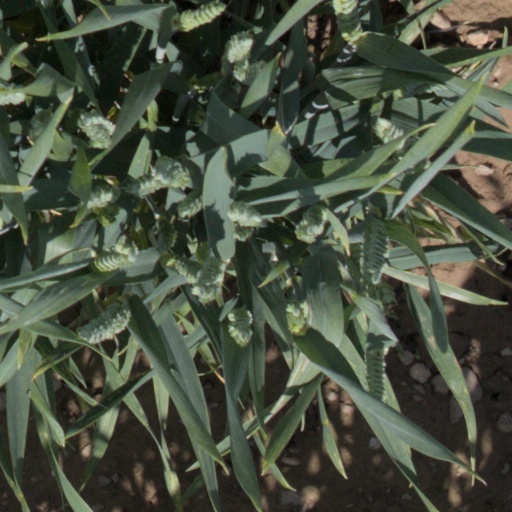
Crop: wheat